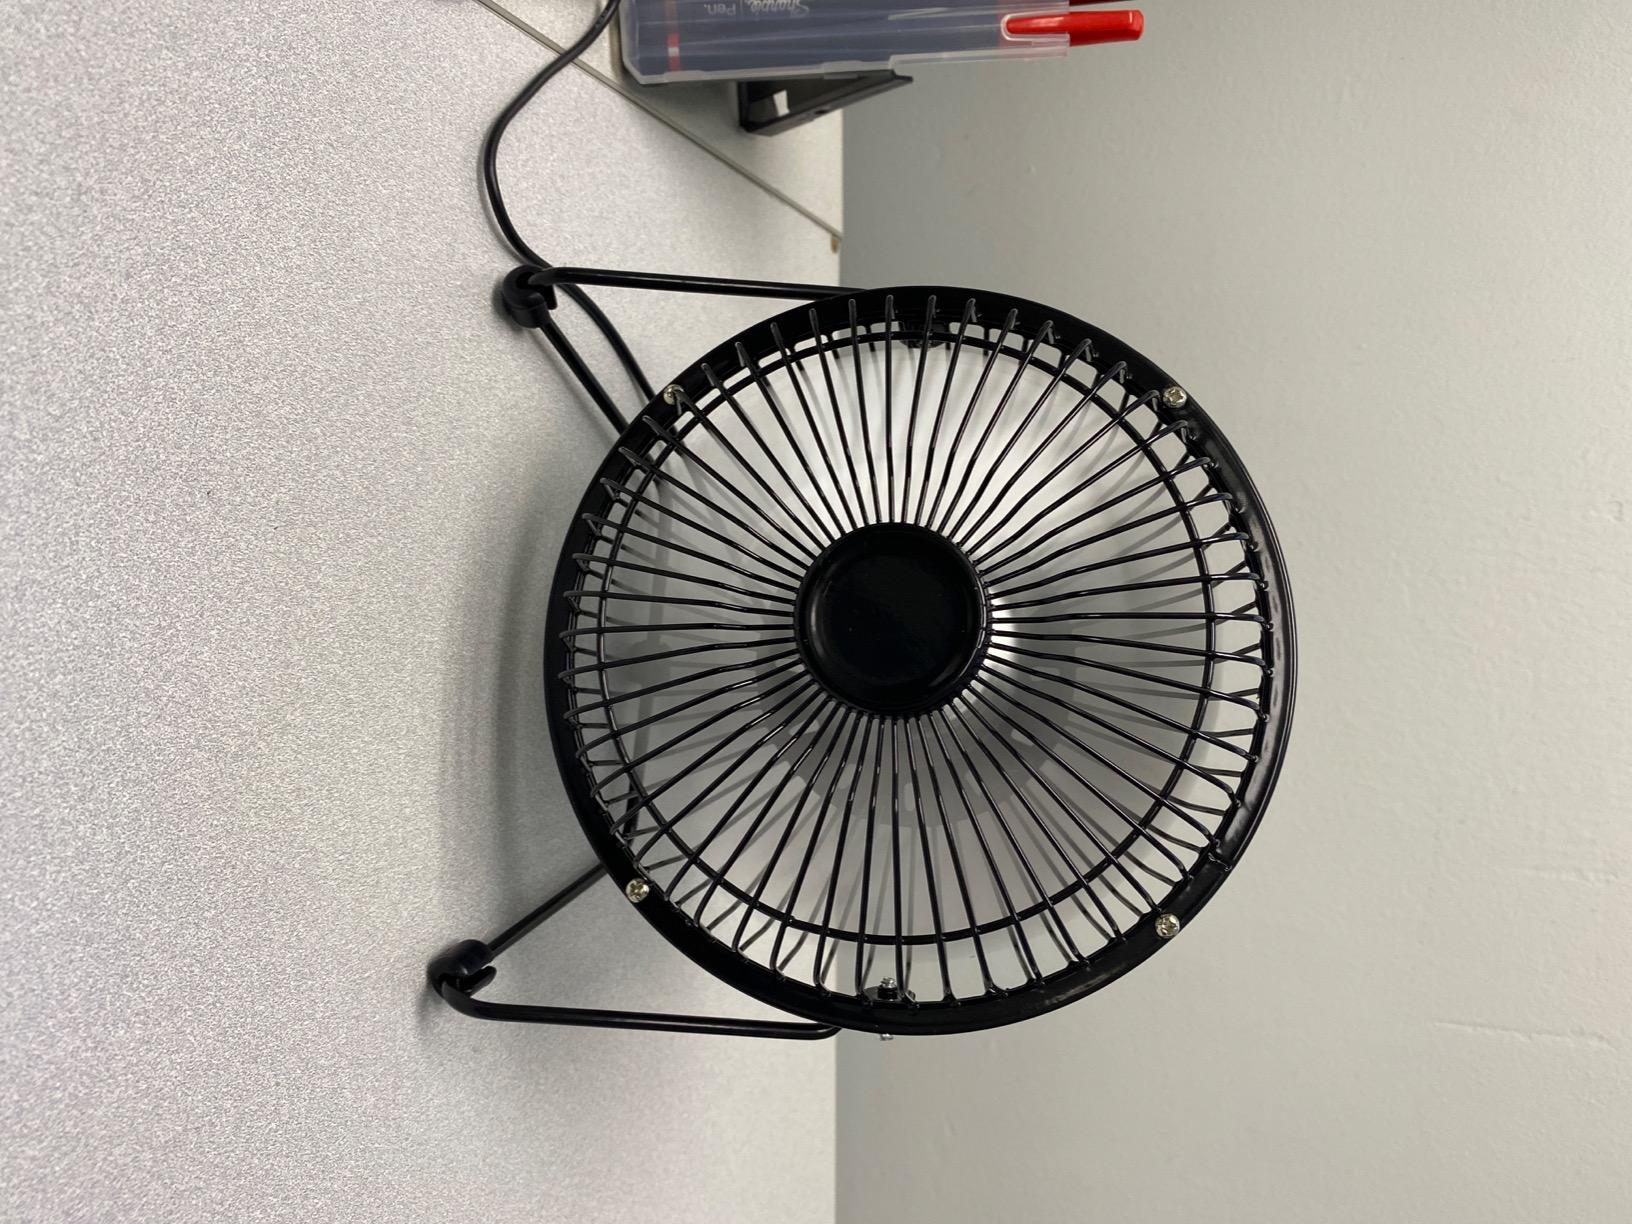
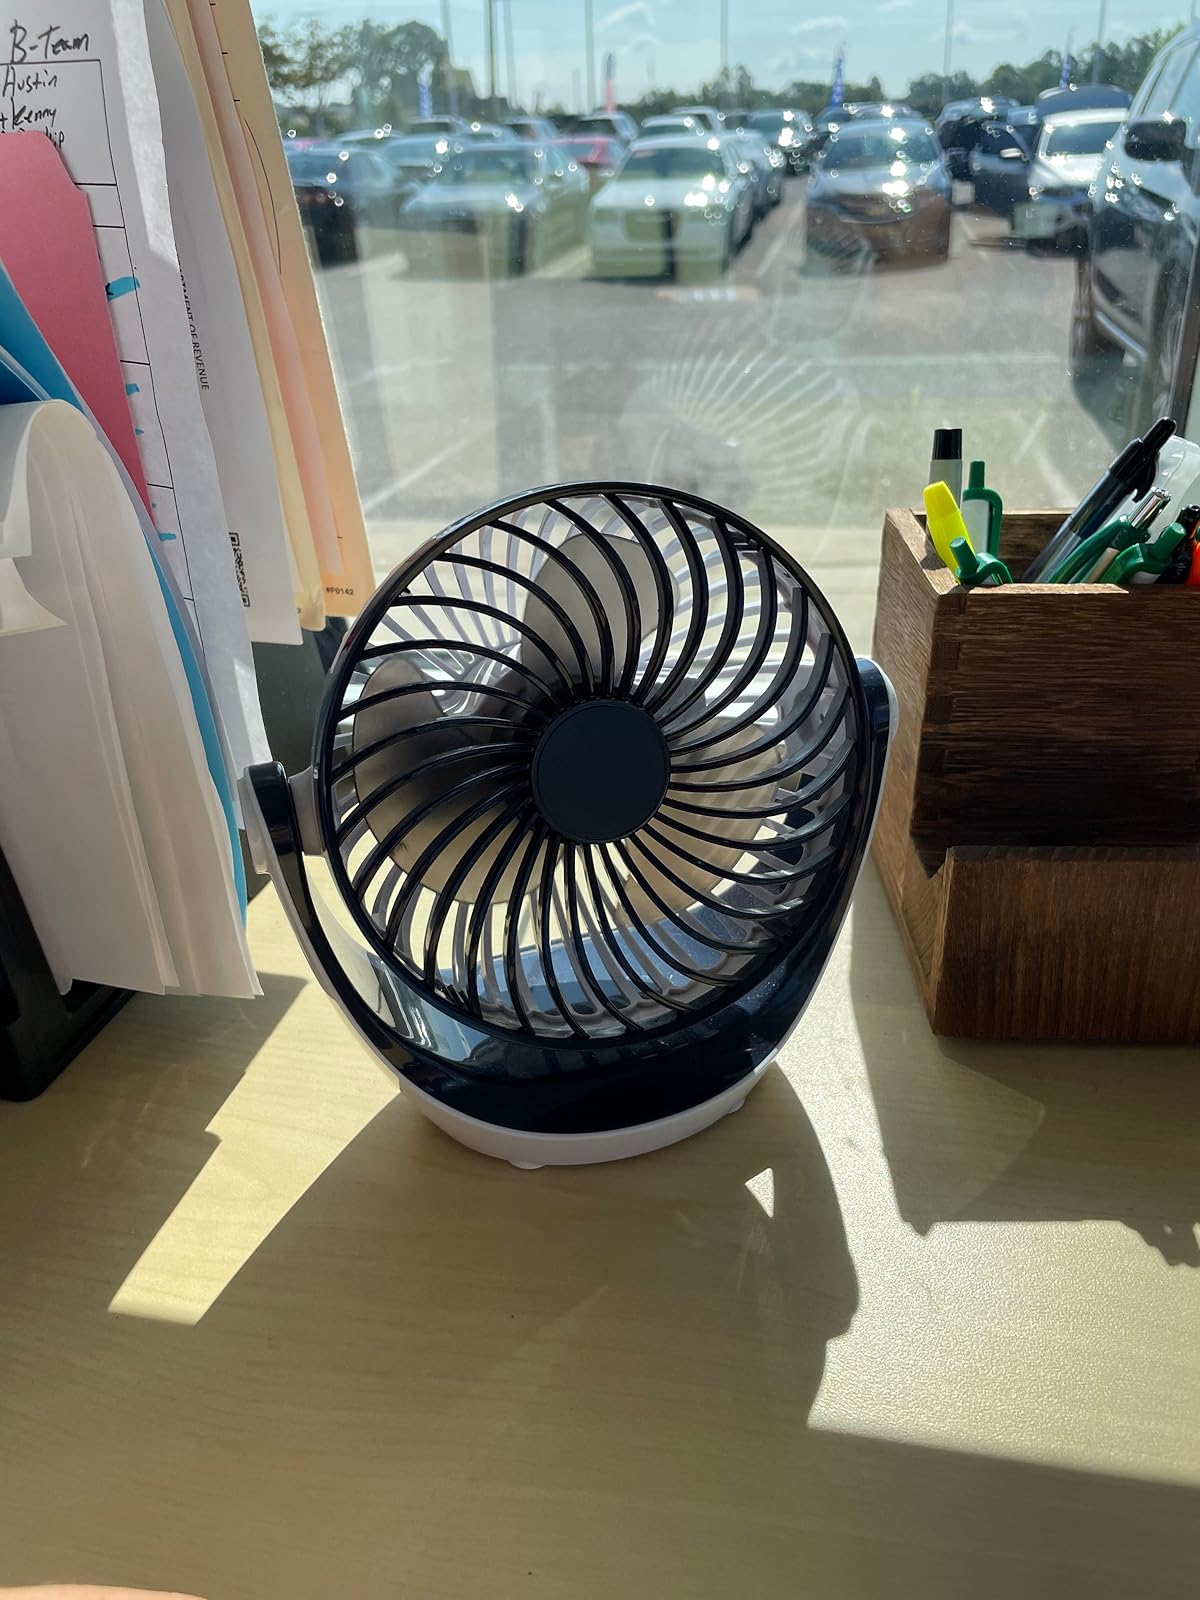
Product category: fan
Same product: no